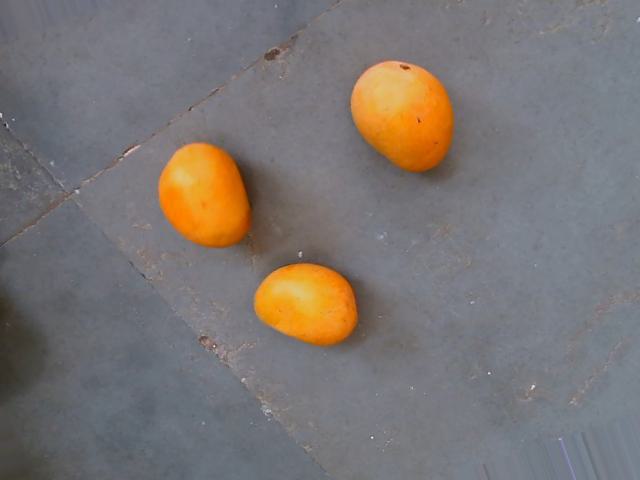
Label: Ripe_Mango